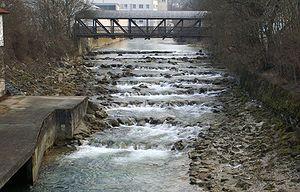
Une rampe en aménagement de rivière désigne un ouvrage permettant de franchir une différence de hauteur du lit d’un cours d’eau.